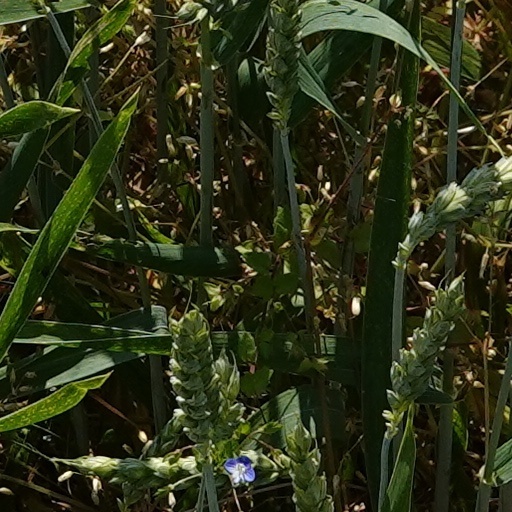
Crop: wheat